Frontier Adventure Sports & Training

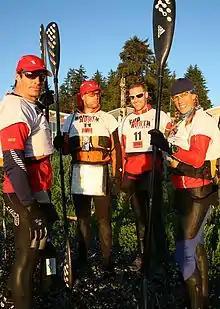
Team Intrepid Travel at the start line of Raid the North Extreme - Prince Rupert & Haida Gwaii, BC, 2007

2007: Prince Rupert/Haida Gwaii, BC